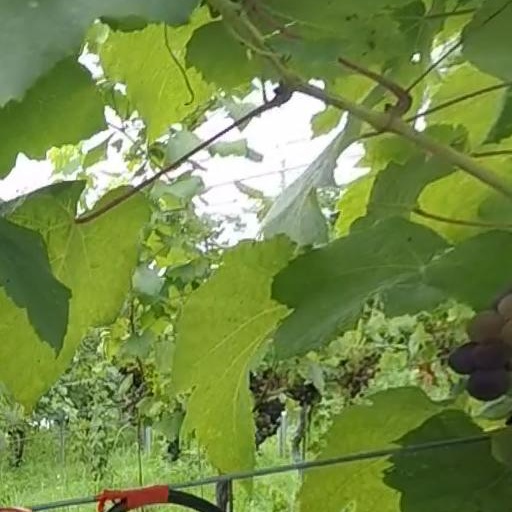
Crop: grape